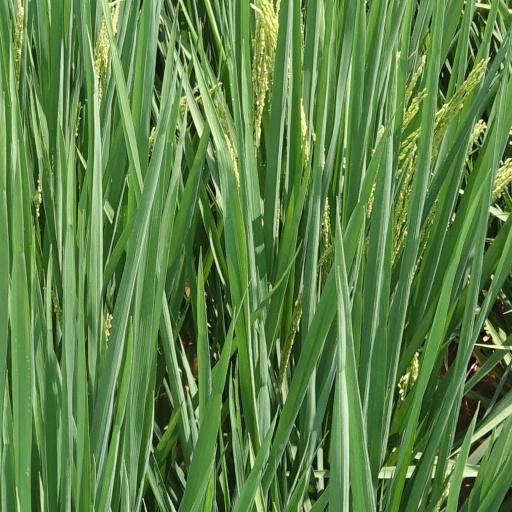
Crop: rice